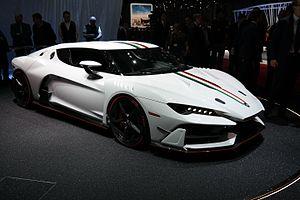
Salon international de l'automobile de Genève 2017
Filippo Perini est un designer automobile italien du groupe Volkswagen, directeur du design d'Italdesign depuis 2016, ex designer-directeur du design Alfa Romeo, puis Audi, puis Lamborghini de 2004 à 2016.
L'édition 2017 du Salon international de l'automobile de Genève est un salon automobile annuel qui se tient du 9 au 19 mars 2017 à Genève. Il s'agit de la 87ᵉ édition internationale de ce salon, inaugurée par le conseiller fédéral Johann Schneider-Ammann et organisé pour la première fois en 1905.